Fremantle Fortress

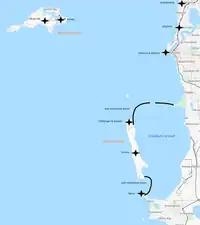
Map of the batteries and anti-submarine booms of the Fremantle Fortress

The first coastal defences to be installed in Western Australia were at Albany in 1893; the Fremantle ones were only established after the opening of the inner harbour in 1897. The coastal protection of Fremantle Harbour was established in 1906, when two 6-inch Mk VII naval guns were installed at Fort Arthur Head, which eventually became the Arthurs Battery. In 1911, the decision was made to build a major naval base south of Fremantle, the Henderson Naval Base, with construction starting in 1913. The project came to a halt during World War I and was abandoned in 1920 for financial and strategic reasons.